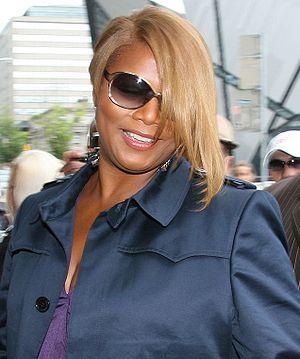
Queen Latifah, de son vrai nom Dana Elaine Owens, née le 18 mars 1970 à Newark, dans le New Jersey, est une chanteuse, rappeuse, productrice, mannequin, animatrice de télévision et actrice américaine.